2018 24 Hours of Le Mans

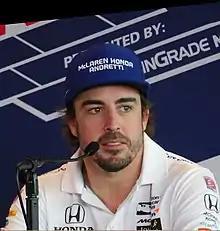
A man in his mid-30s wearing a navy blue baseball cap with a team name in white capital letters and a white T-shirt with sponsors logos that is unbuttoned at the top button . He is sporting a stubble.

A test day was held on 3 June and required all race entrants to participate in eight hours of track time divided into two sessions. Toyota led the morning session with a 3 minutes, 21.468 seconds lap from Alonso's No. 8 TS050 car. The fastest non-hybrid car was Laurent in the No. 3 Rebellion R13 vehicle, ahead of Conway's Toyota, the sister Rebellion team of Bruno Senna, and the No. 17 SMP BR Engineering BR1 car driven by Stéphane Sarrazin. Oreca vehicles led the LMP2 category with seven cars at the top of the timing charts, with the No. 26 G-Drive entry driven by the team's reserve driver Alexandre Imperatori seven-tenths of a second ahead of the No. 48 IDEC Sport car of Paul-Loup Chatin. Ford took the first four positions in the LMGTE Pro class, the No. 67 car of Andy Priaulx leading Mücke's No. 66 entry with a 3 minutes, 53.008 seconds lap. Late in the session, the No. 95 Aston Martin of Marco Sørensen and Harrison Newey's No. 35 SMP Dallara vehicle made contact in traffic between Mulsanne and Indianapolis corners, causing Sørensen to crash heavily against a barrier beside the circuit and prematurely end the session with 51 minutes to go. Sørensen was unhurt; he was transported to the circuit's medical centre for a precautionary check before being released and Aston Martin switched to a spare chassis. The Clearwater Racing Ferrari car was fastest in the LMGTE Am category with a lap of 3 minutes, 58.967 seconds from driver Keita Sawa.